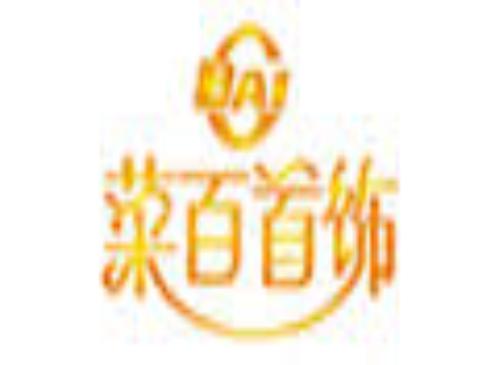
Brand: CaiBai
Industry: Clothes